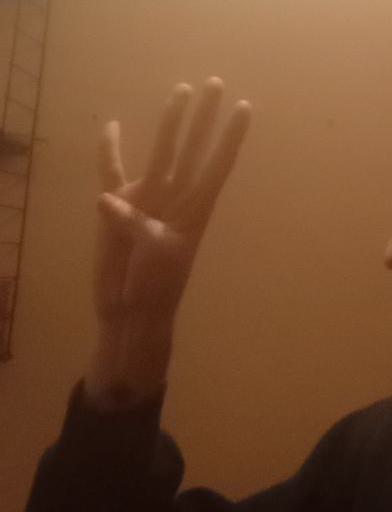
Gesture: four